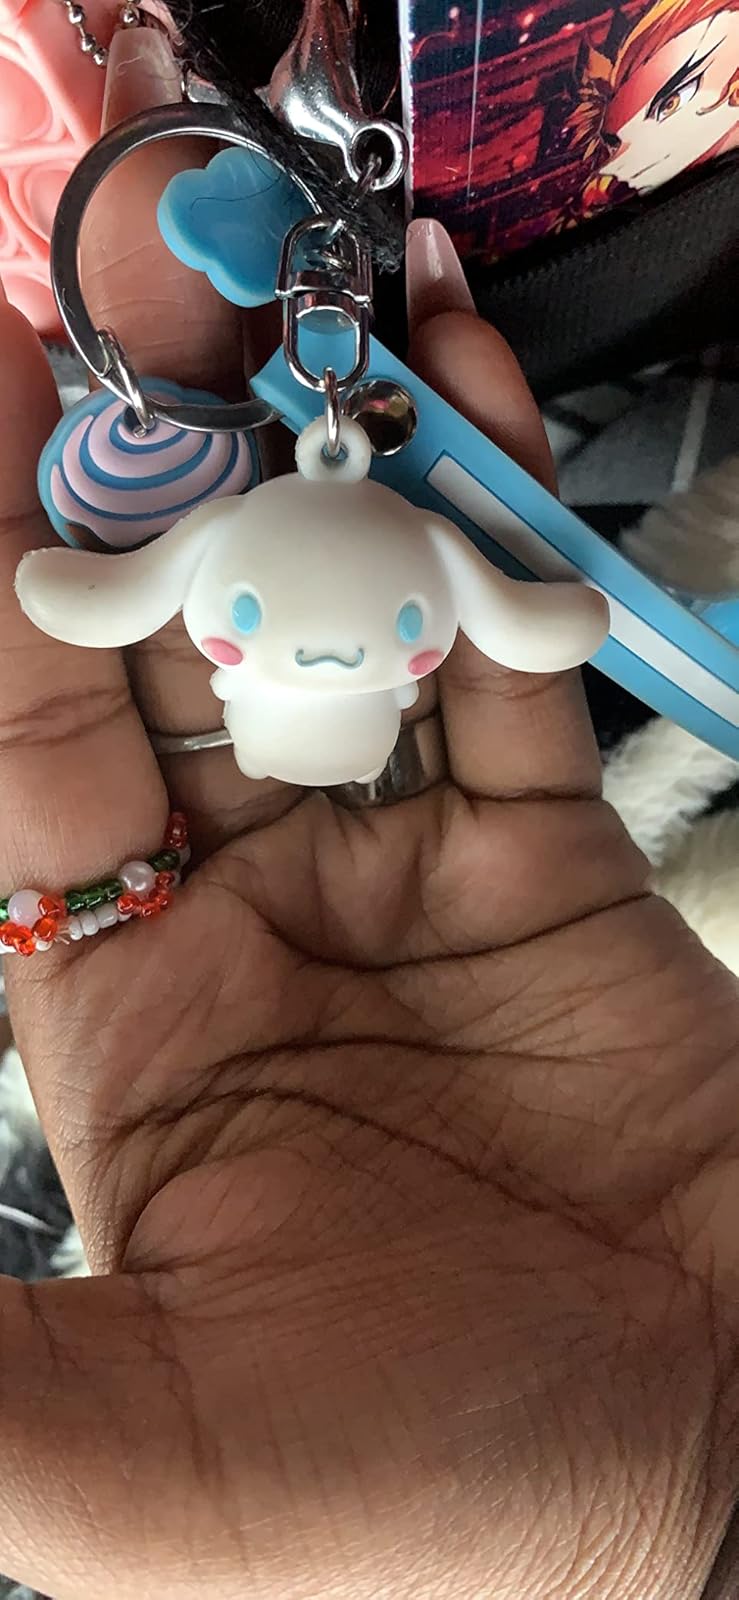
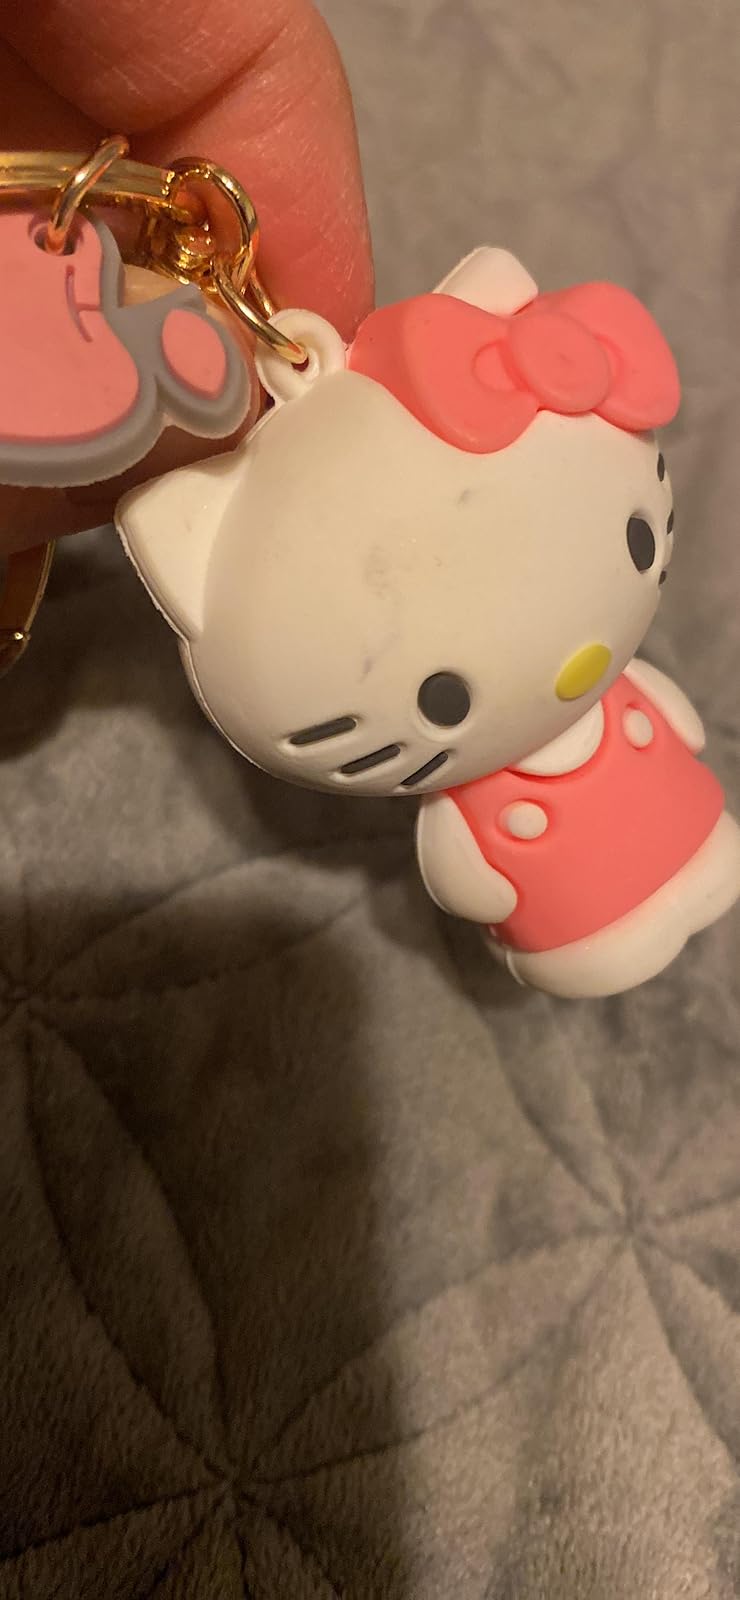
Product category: accessories_keychain
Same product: no